Samuel Aroutiounian

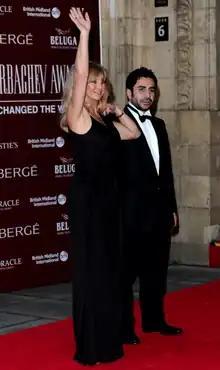
Samuel Aroutiounian and Goldie Hawn at President Gorbachev's 80th Birthday Gala

Samuel Aroutounian (Russian: Сэм Арутюнян; born September 17, 1976) is an American producer and entrepreneur of Armenian descent who serves as the president of Creative Talent Management.